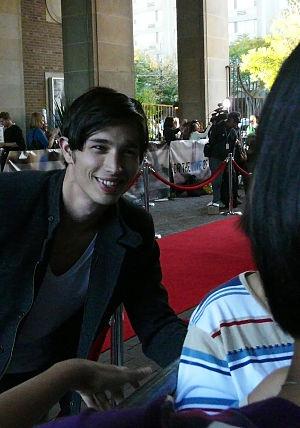
Joe Dinicol, né le 22 décembre 1983 à Stratford, est un acteur canadien.